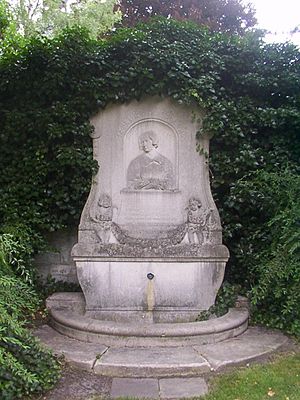
Luise Hensel / Biografi / Pilgrimsliv
Mindesmærke for Luise Hensel i Paderborn
Luise Hensel var en tysk religiøs forfatter og digter. Hun var søster til maleren Wilhelm Hensel, der var gift med komponisten Fanny Hensel.